List of pipeline accidents

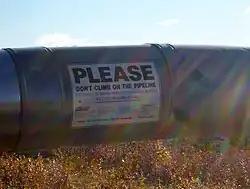

From 1994 through 2013, the U.S. had 745 serious incidents with gas distribution, causing 278 fatalities and 1,059 injuries, with $110,658,083 in property damage.